Double Duty

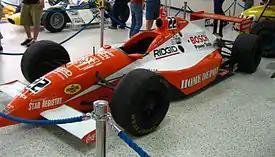
Tony Stewart's 1999 Indy car used in his "Double Duty" attempt.

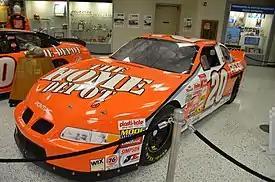
Tony Stewart's 1999 stock car used in his "Double Duty" attempt.

A driver attempting the "Double Duty" has an extremely busy and tight schedule, particularly for race day. The morning begins in Indianapolis, and at the conclusion of the Indy 500 (or if the driver potentially drops out of the race), he immediately travels from the Speedway (via helicopter or police escort) to a nearby airport – Eagle Creek, Indianapolis International, or another in the vicinity. The flight from Indianapolis to Concord Regional Airport aboard a private jet takes about 55 minutes. From there, the driver will board a helicopter to Charlotte Motor Speedway and land in the infield. Upon arriving at the Coca-Cola 600, the driver is escorted to his car.